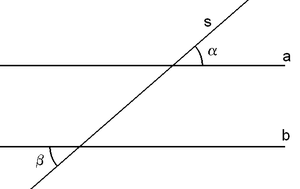
En géométrie, deux droites coupées par une sécante forment des angles dont les sommets sont aux points d'intersection.